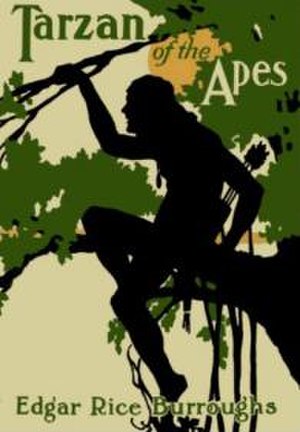
Tarzan, Abernes konge
Illustration på smudsomslaget af den engelske udgave af Tarzan, Abernes konge
Tarzan, Abernes konge er en roman af den amerikanske forfatter Edgar Rice Burroughs, den første i en serie af bøger om titelfiguren Tarzan. Den blev udgivet første gang i det triviallitterære magasin The All-Story i oktober 1912. Historien følger Tarzans eventyr, fra i sin barndom at blive opdraget af aber i junglen, til hans møder med andre mennesker og det vestlige samfund sidenhen. Figuren var så populær, at Burroughs fortsatte serien indtil 1940'erne med to dusin fortsættelser. Til romanens hundredeårsjubilæum udgav Library of America en indbundet udgave baseret på den oprindelige bog med en introduktion af Thomas Mallon den 12. april 2012. Forskere har bemærket flere vigtige temaer i romanen: arvelighedens indvirkning på adfærd; racemæssig overlegenhed; civilisation, især når Tarzan kæmper med sin identitet som menneske; seksualitet; og eskapisme.